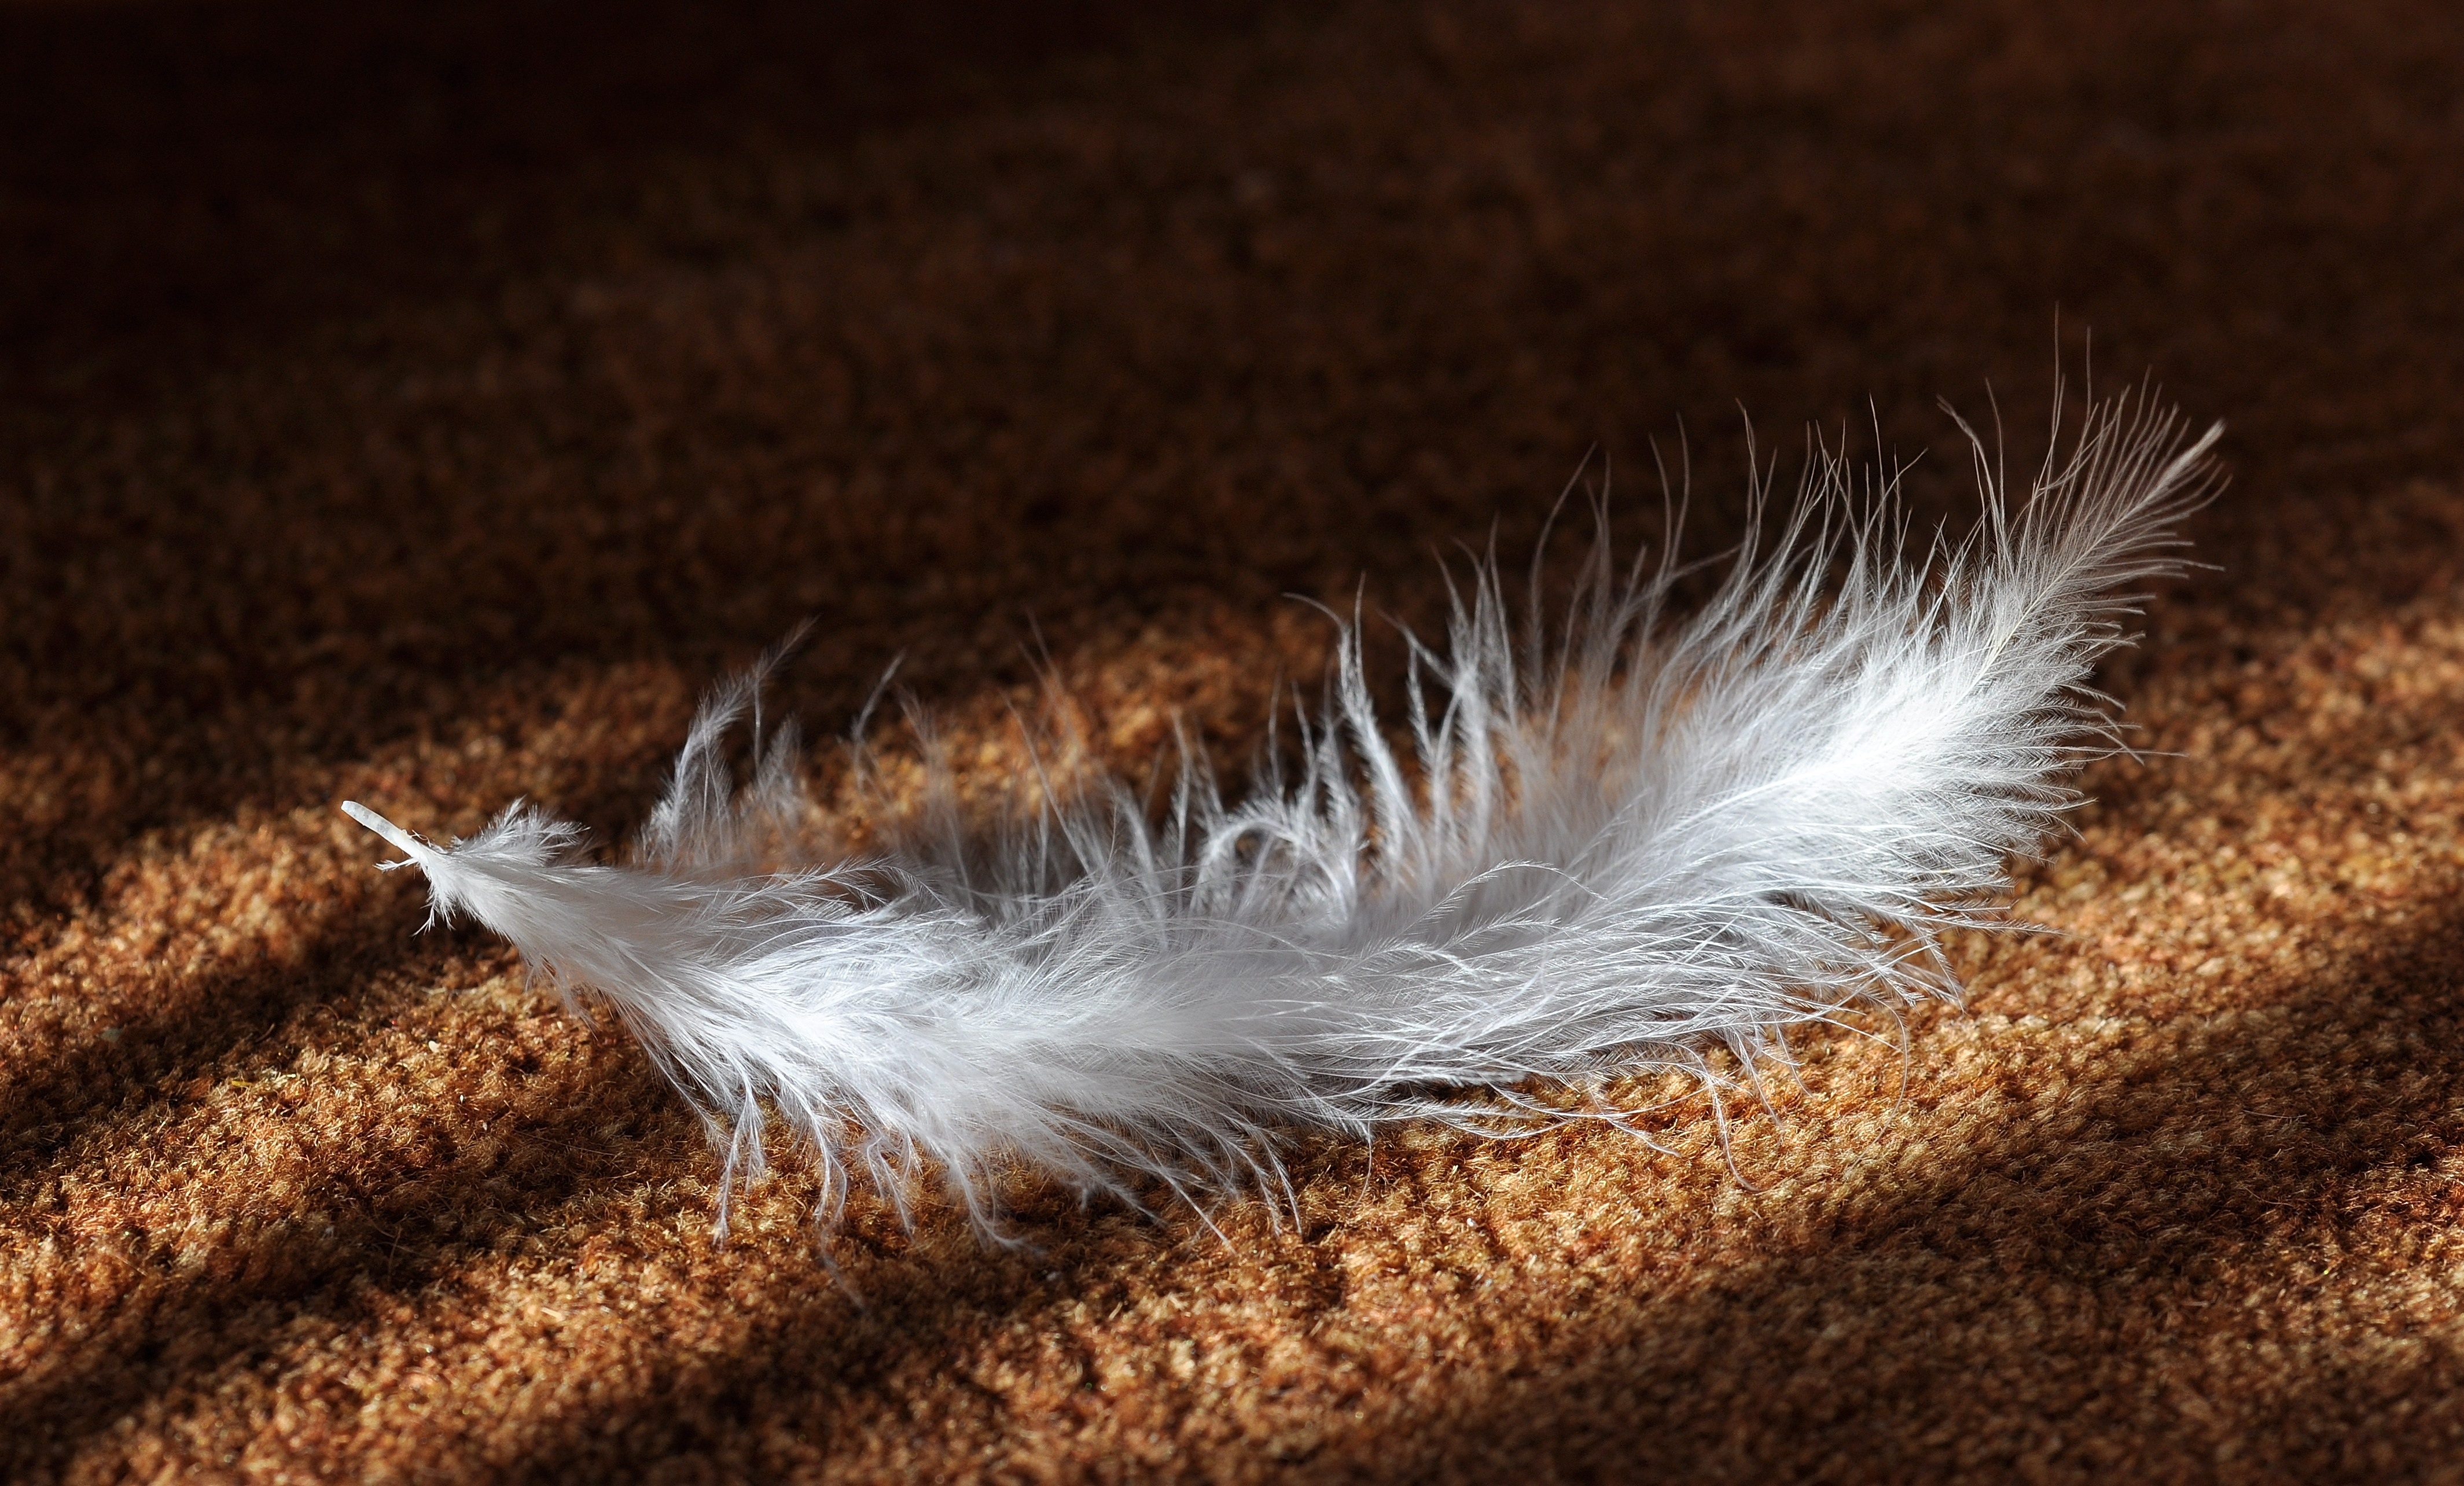
nature, bird, wing, ground, sunlight, wildlife, spring, fluffy, fauna, close up, vertebrate, carpet, soft, tender, light and shadow, macro photography, airy, slightly, bird feather, animal springs, grass family